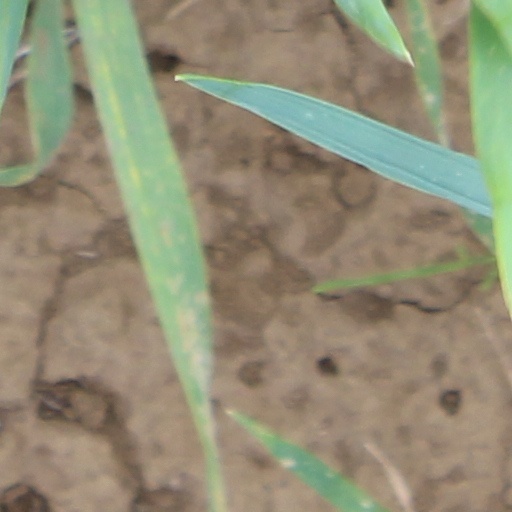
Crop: wheat